The Prisoner of Zenda (1922 film)

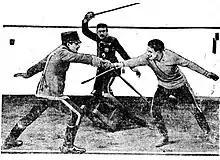

The film was received positively by critics. "The New York Times" called it "well worth seeing" though "needlessly talky", and wrote that "much of the acting is excellent", if occasionally "overdone". "It couldn't miss", wrote "Variety" of the film's content. "It probably would have been proof against bad direction, but done with perfect stage management and exquisite literary taste it is faultless." The "New York World" called it "dignified elegance from start to finish." "One of the best productions given to the public by Mr. Ingram", reported the "New York Telegram". "It has all the thrills and chills of the melodrama, without leaving an unpleasant memory." "Perhaps after mature deliberation I may want to retract the statement, but in this moment of enthusiasm I want to say that I think "The Prisoner of Zenda" is the best picture I have ever seen", raved the "Chicago Tribune" critic.